Blood Mud

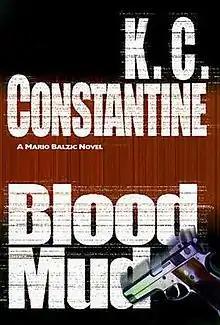

Blood Mud is a crime novel by the American writer K. C. Constantine set in 1990s Rocksburg, a fictional, blue-collar, Rust Belt town in Western Pennsylvania, modeled on the author's hometown of McKees Rocks, Pennsylvania, adjacent to Pittsburgh.